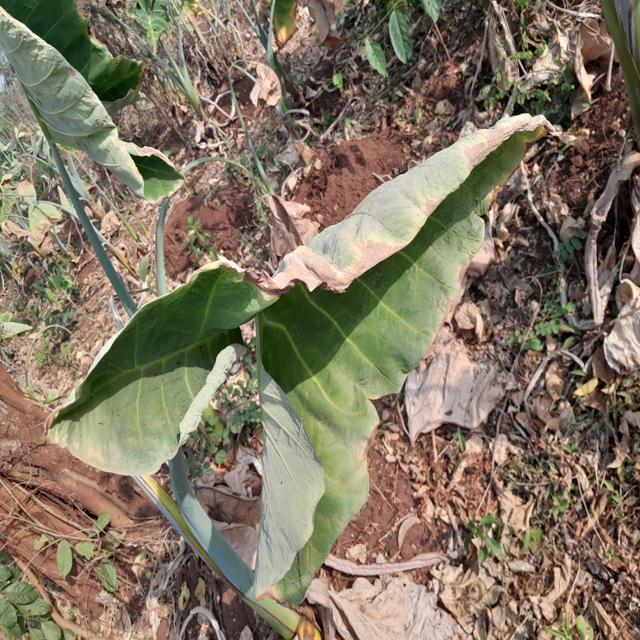
Label: Early_Blight